Jules Diéterle

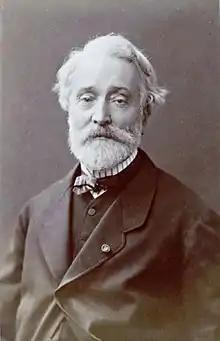

Jules Diéterle (8 February 1811 – 22 April 1889) was a 19th-century French architect, also a draftsman, painter, painter on porcelain, sculptor and theatre decorator.